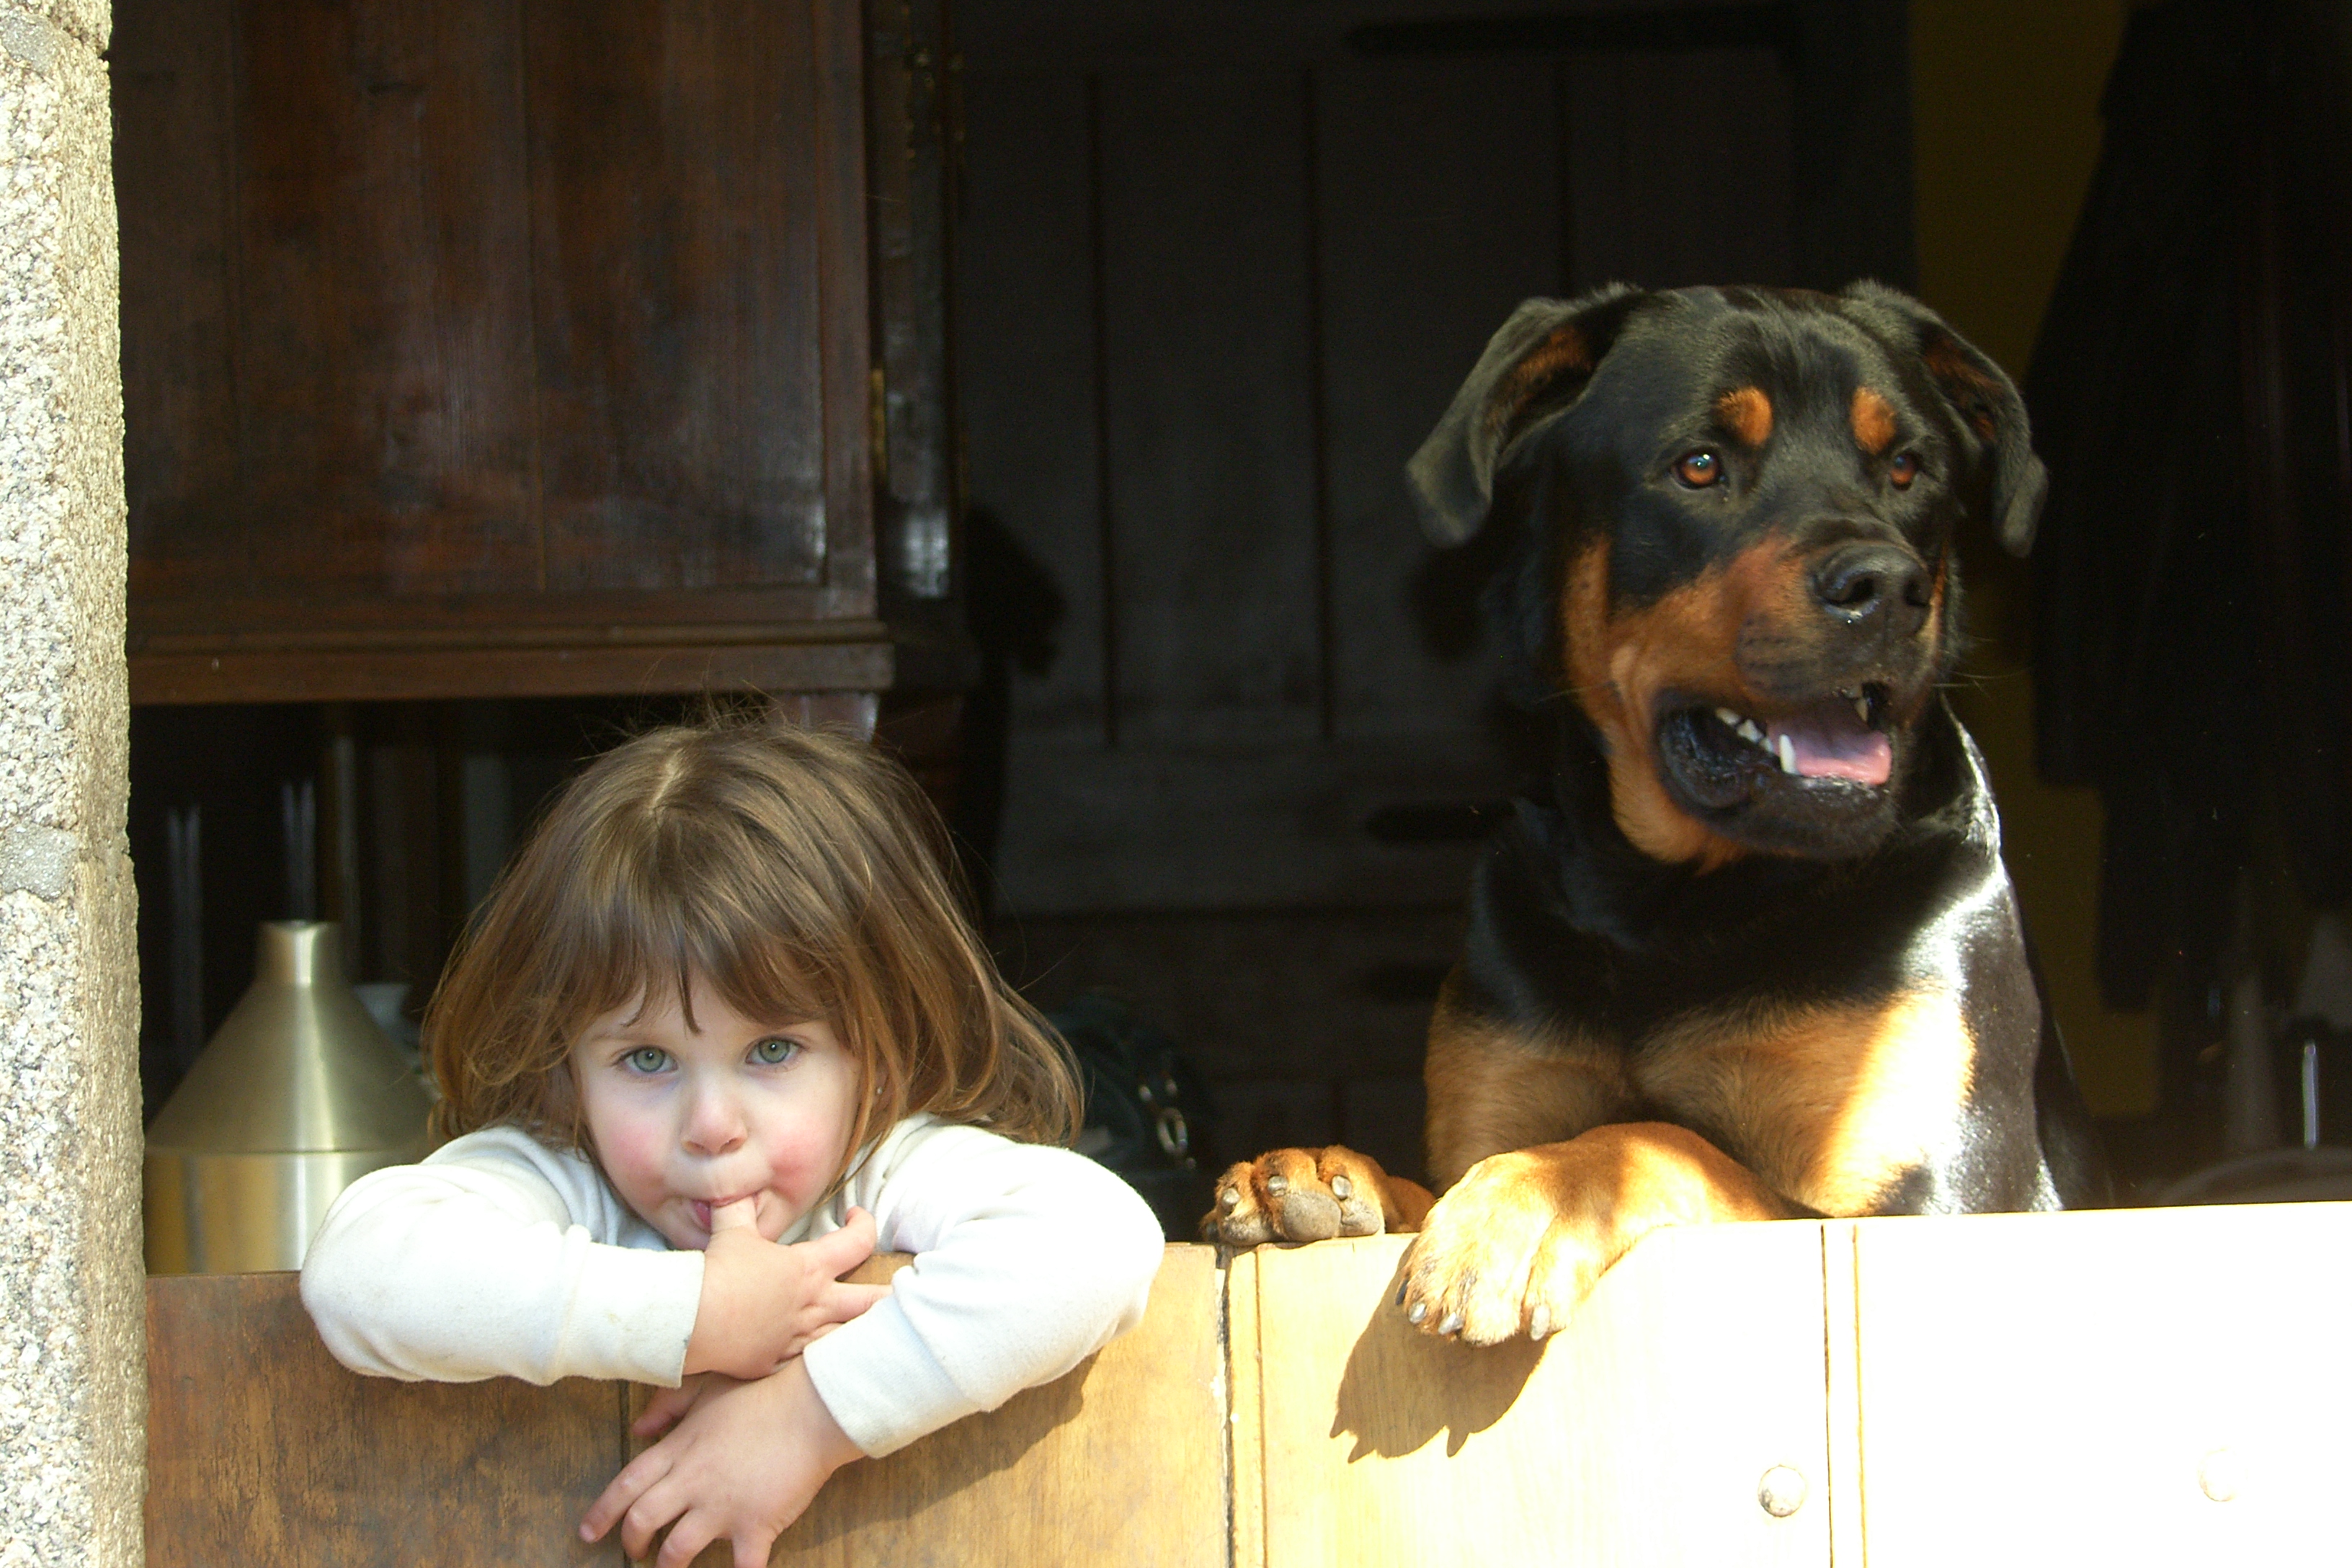
dog, mammal, family, friends, vertebrate, ggl1, noa, rottweiler, dog like mammal